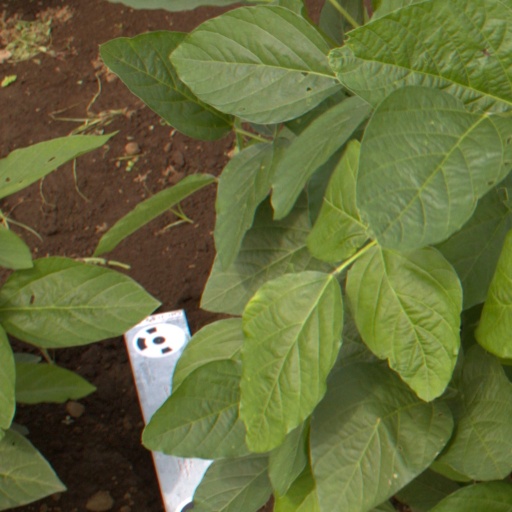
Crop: soybean